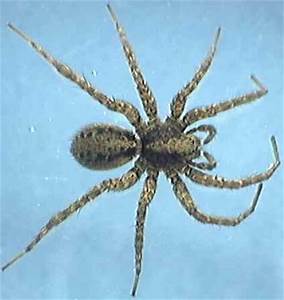
Label: ragno